Bert Geer Phillips

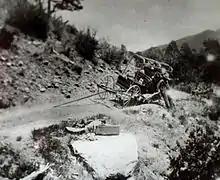
The accident that started the Taos art colony, 1898.

Phillips returned to New York in 1896, where together with Ernest Blumenschein he leased a studio. In the Spring of 1898, Phillips accompanied Blumenschein on a journey to the American West. Their first stop was Denver, Colorado, where they bought art and camping supplies, a wagon, horses, and a revolver. Thus equipped, they set out with the intention of reaching Mexico.